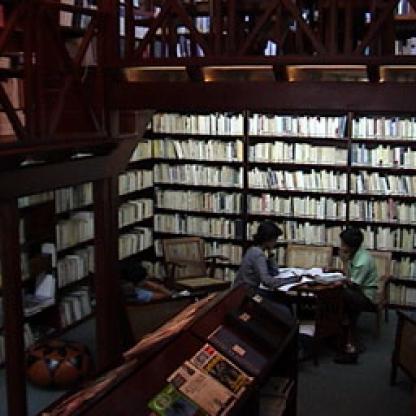
Scene: Indoor